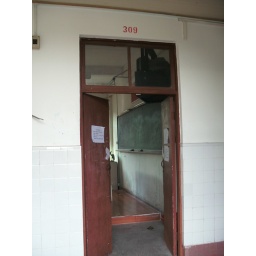
Room 309 was the primary classroom for me, though I did teach in other rooms and buildings on occasion